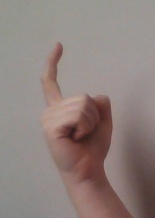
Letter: ra